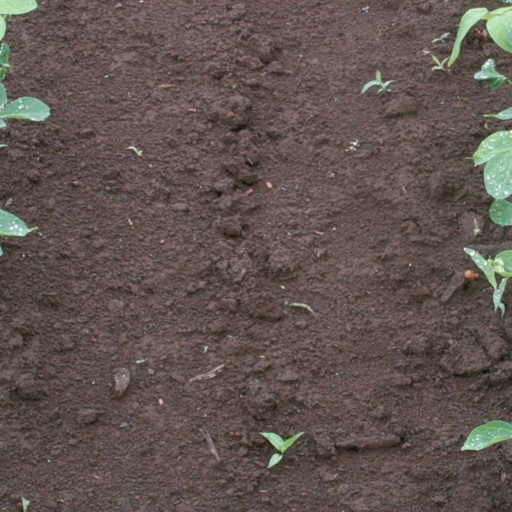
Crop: soybean